Japanese ironclad Kōtetsu

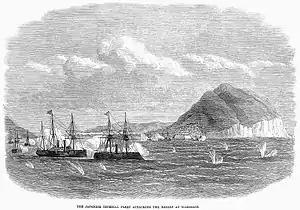
"Kōtetsu" leading the line of battle, at the Naval Battle of Hakodate

Before "Kōtetsu" was turned over to the Japanese, Tokugawa admiral Enomoto Takeaki refused to surrender his warships after the surrender of Edo Castle to the new government, and escaped to Hakodate in Hokkaido with the remainder of the Tokugawa Navy and a handful of French military advisers and their leader Jules Brunet. His fleet of eight steam warships was the strongest in Japan at the time. On 27 January 1869, Tokugawa loyalists declared the foundation of the Republic of Ezo and elected Enomoto as president. The Meiji government refused to accept partition of Japan and dispatched its newly formed Imperial Japanese Navy, which consisted of "Kōtetsu" as the flagship and a collection of various steam-powered warships that had been contributed by the various feudal domains loyal to the new government. On 25 March 1869, during the Battle of Miyako Bay, "Kōtetsu" successfully repulsed a surprise night attempt at naval boarding by the rebel (spearheaded by survivors from the "Shinsengumi"), making use of a mounted Gatling gun. "Kōtetsu" subsequently supported the invasion of Hokkaidō and various naval engagements in the Naval Battle of Hakodate Bay.